Northwood House

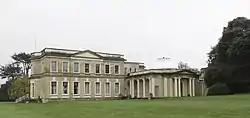
Northwood House (north facing facade)

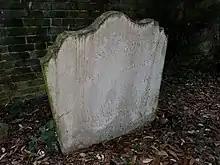
'To the memory of John Sutton, who fell in a duel near this town on 10 December 1817 aged 22 years.'

Northwood House is a country manor house in Cowes on the Isle of Wight in the United Kingdom. The current building dates back to 1799 and was built for the London businessman George Ward, remaining in his family for five generations. It is a Grade II listed building, said to have a ground floor area of around 15,000 square feet.